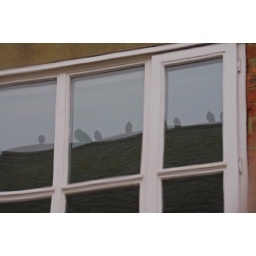
pigeons on my roof as reflected in the window opposite